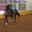
Label: horse